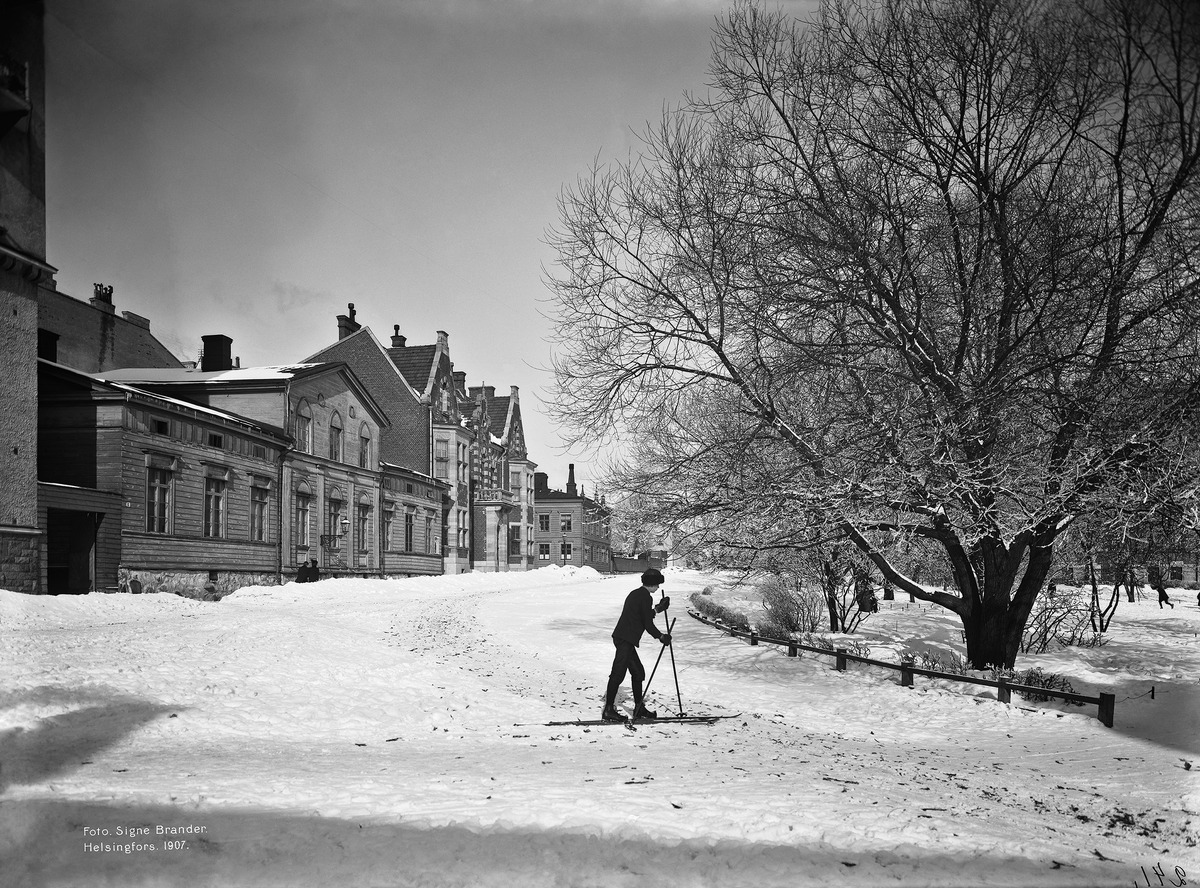
Maurinkatu 4, 6, 8
sisällön kuvaus: Maurinkatu 4, 6, 8. Liisanpuistikko oikealla. mustavalkoinen
Kuvaaja: Brander, Signe, valokuvaaja
Ajankohta: kuvausaika 1907
Paikka: Suomi, Uusimaa, Helsinki, Kruununhaka Helsinki, Maurinkatu 4, 6, 8.  Liisanpuistikko
Aiheet: puurakennukset, puistot, talvi, hiihto